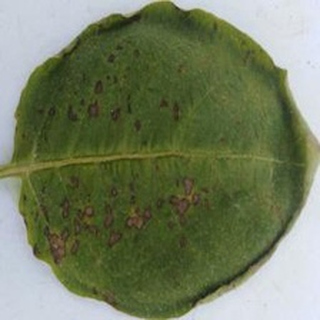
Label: potato_early_blight